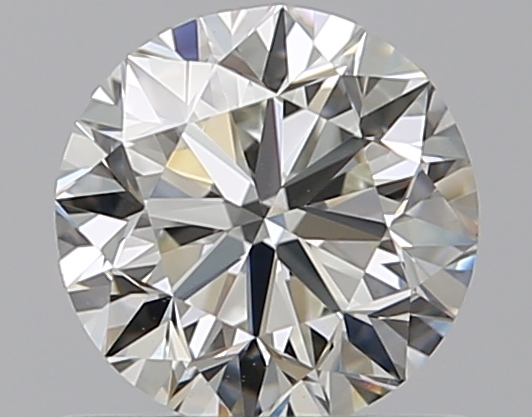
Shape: round
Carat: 0.7
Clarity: VS1
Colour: J
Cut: VG
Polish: EX
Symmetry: VG
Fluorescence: M
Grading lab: GIA
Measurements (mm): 5.52 x 5.59 x 3.57